Inferno (1953 film)

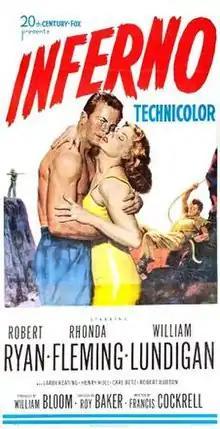
Theatrical release poster

Inferno is a 1953 American thriller drama starring Robert Ryan, William Lundigan and Rhonda Fleming, directed by Roy Ward Baker. It was shot in Technicolor and shown in 3-D, with stereophonic sound.